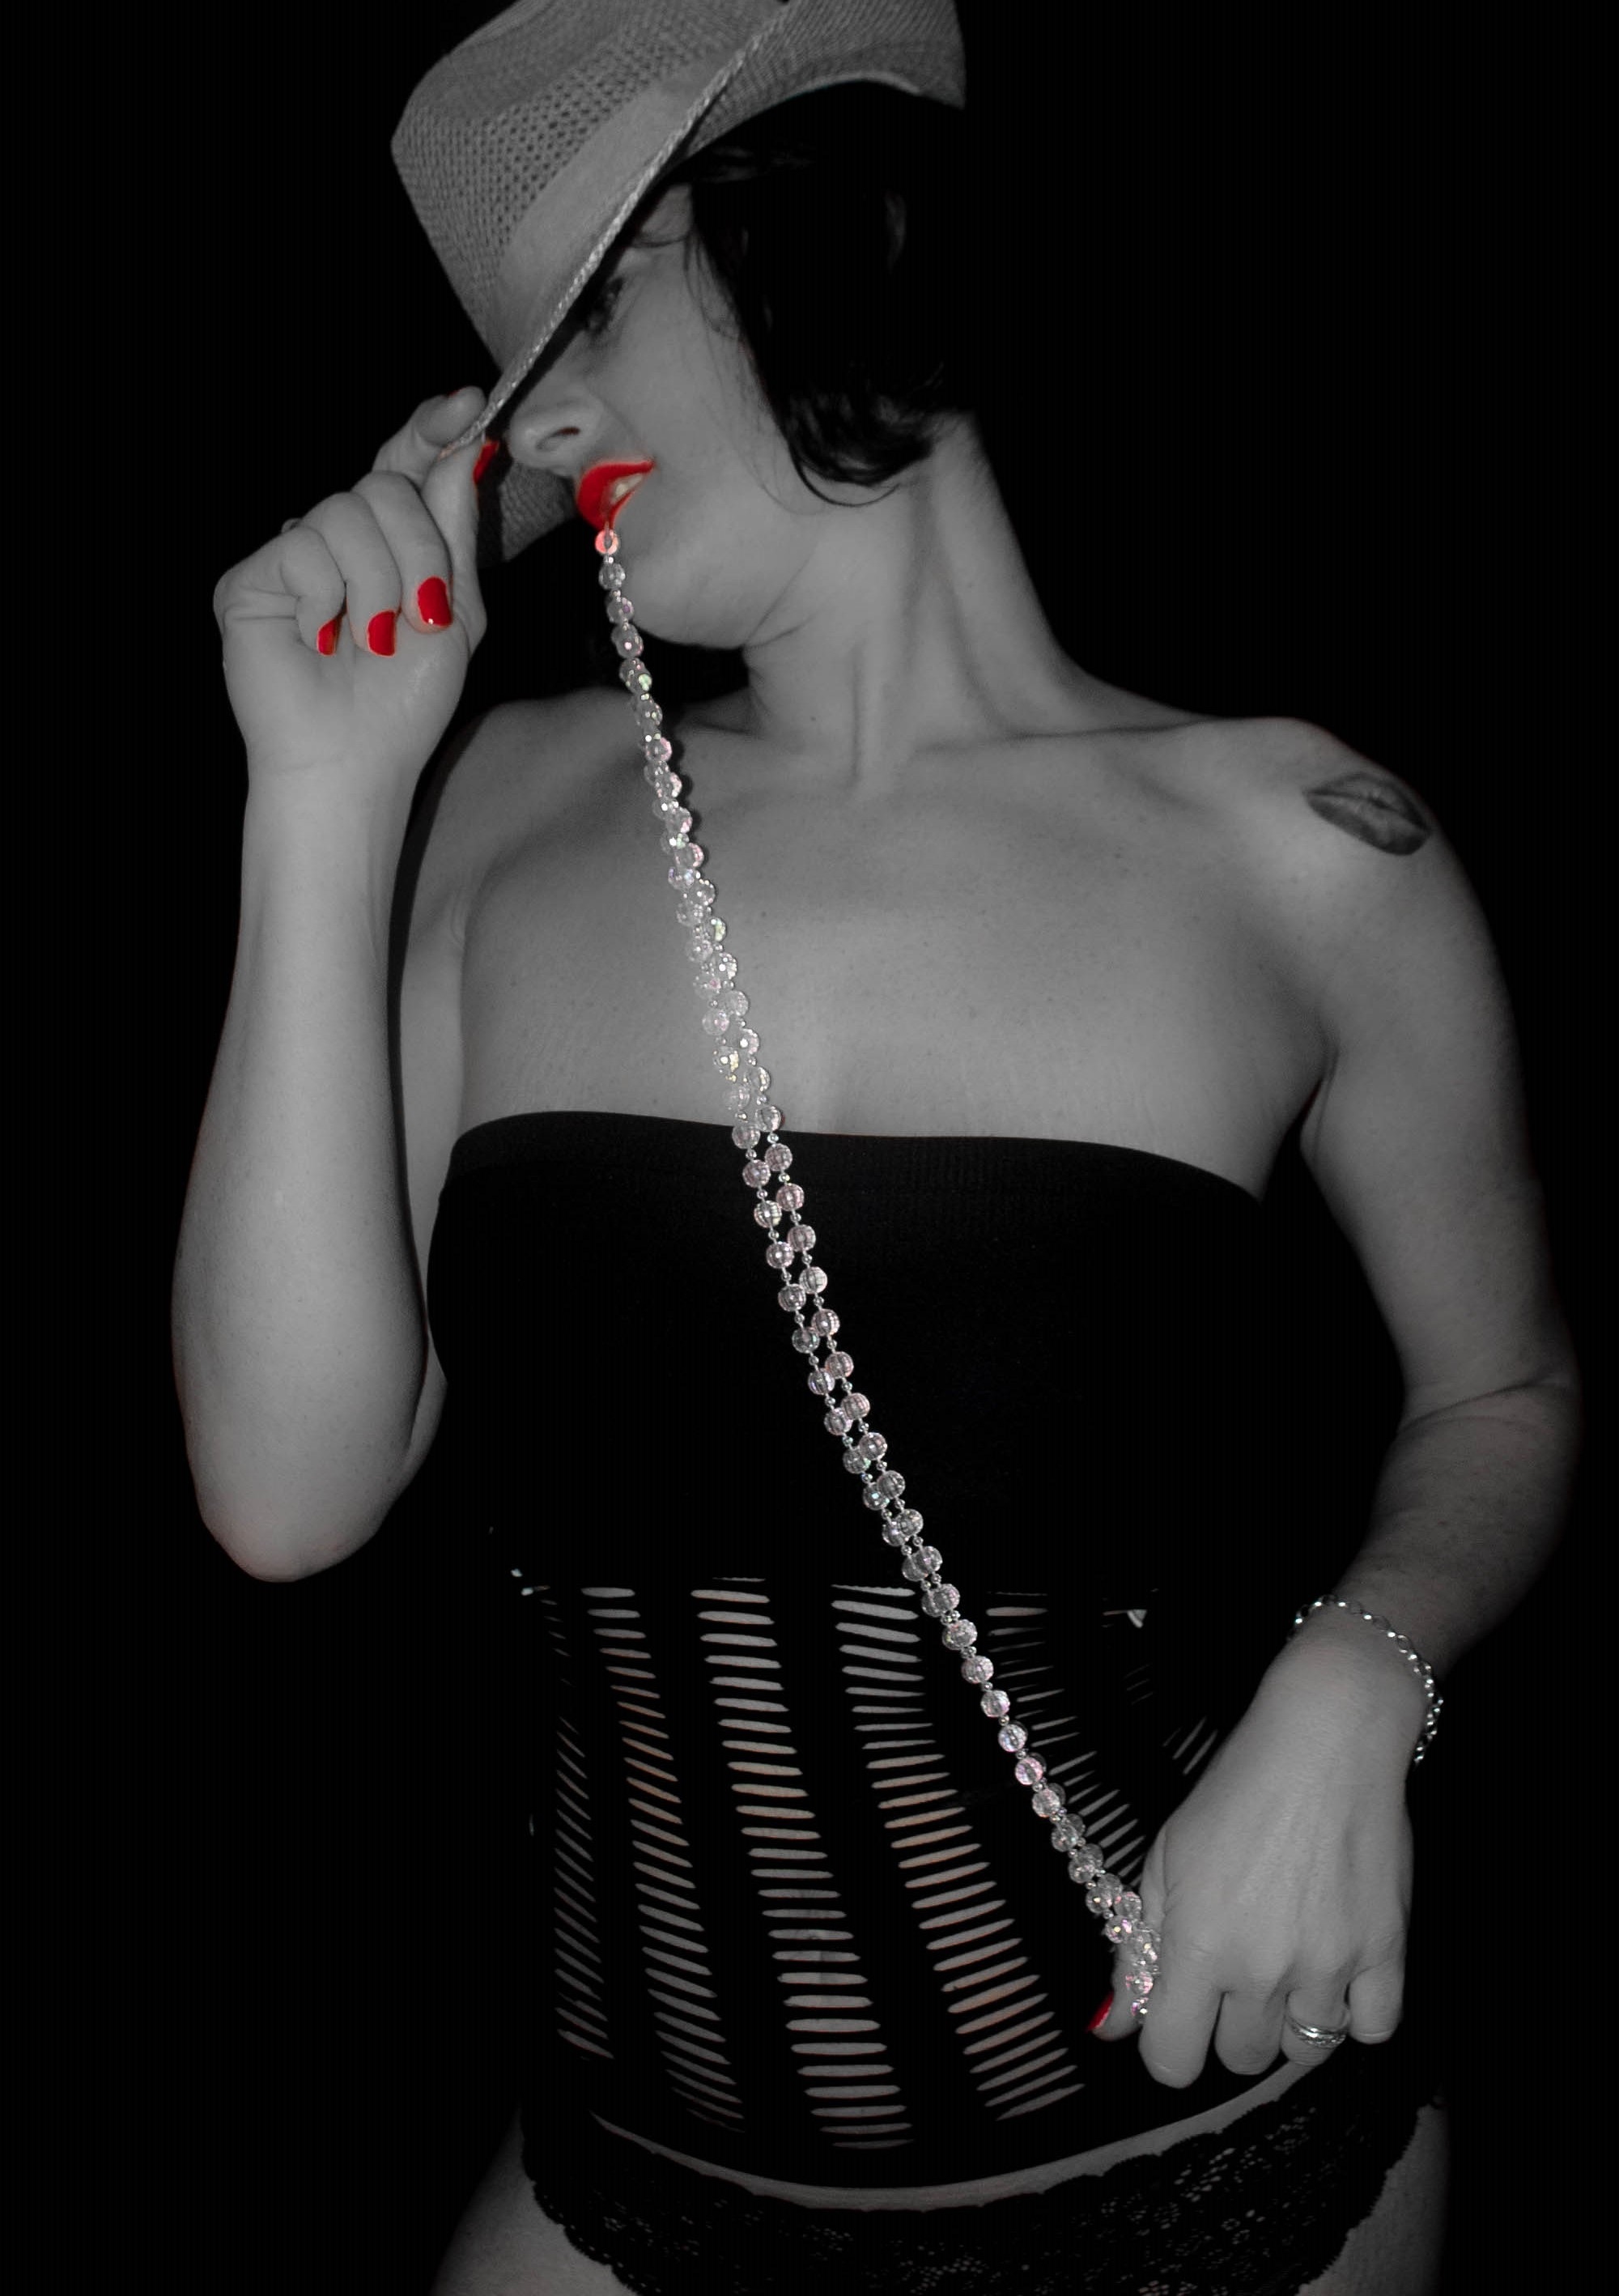
hand, black and white, white, portrait, darkness, fashion, clothing, black, monochrome, lady, arm, human body, art, neck, glasses, head, beauty, organ, pintura, persom, erotic, sensuality, photo shoot, red lips, sense, pearl necklace, moda, monochrome photography, mulheres, modelo, ypung, bela